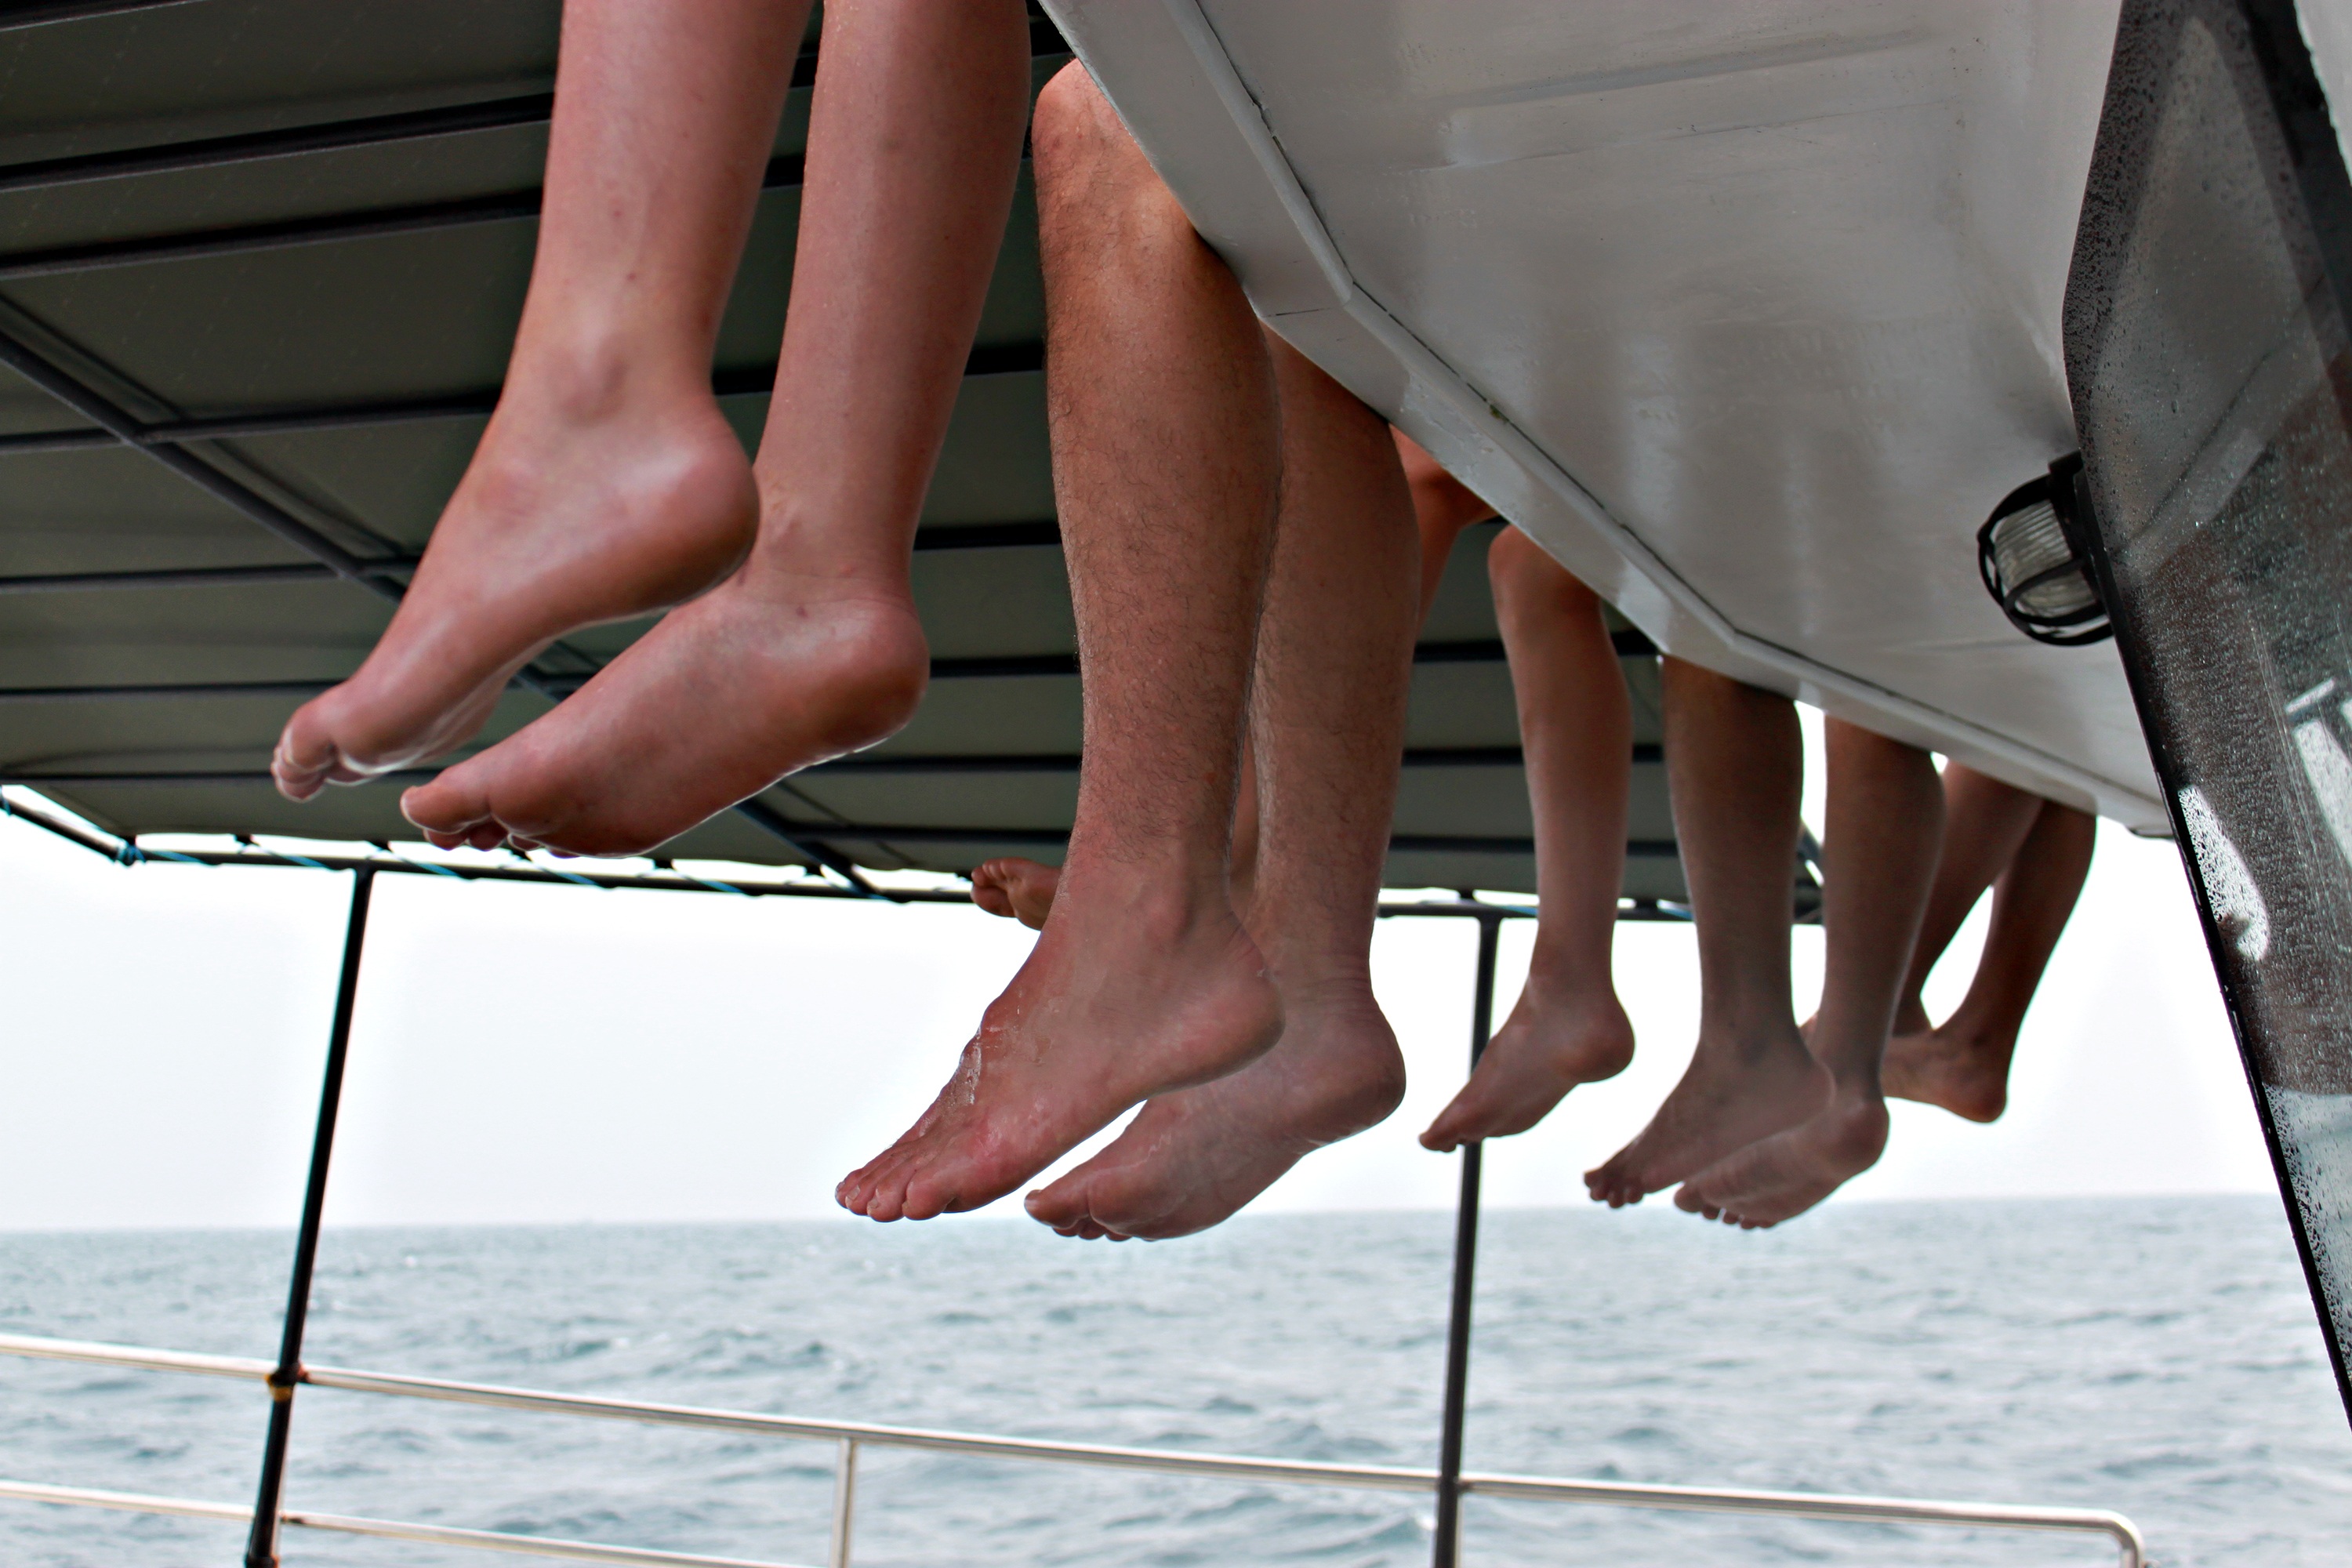
hand, sea, water, nature, ocean, shoe, boat, adventure, travel, leg, finger, spring, foot, sitting, sightseeing, fish, tourism, human body, barefoot, toes, legs, deep, footwear, marine, whale, migration, sri lanka, indian ocean, sense, whale watching, human positions, high heeled footwear